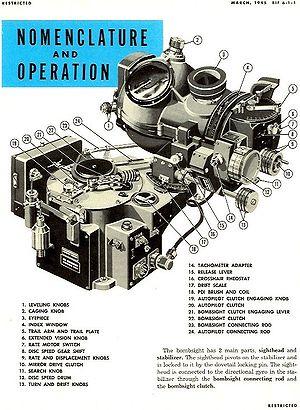
Le viseur Norden est un viseur de bombardement monté sur les bombardiers américains pendant la Seconde Guerre mondiale, la guerre de Corée et la guerre du Viêt Nam.